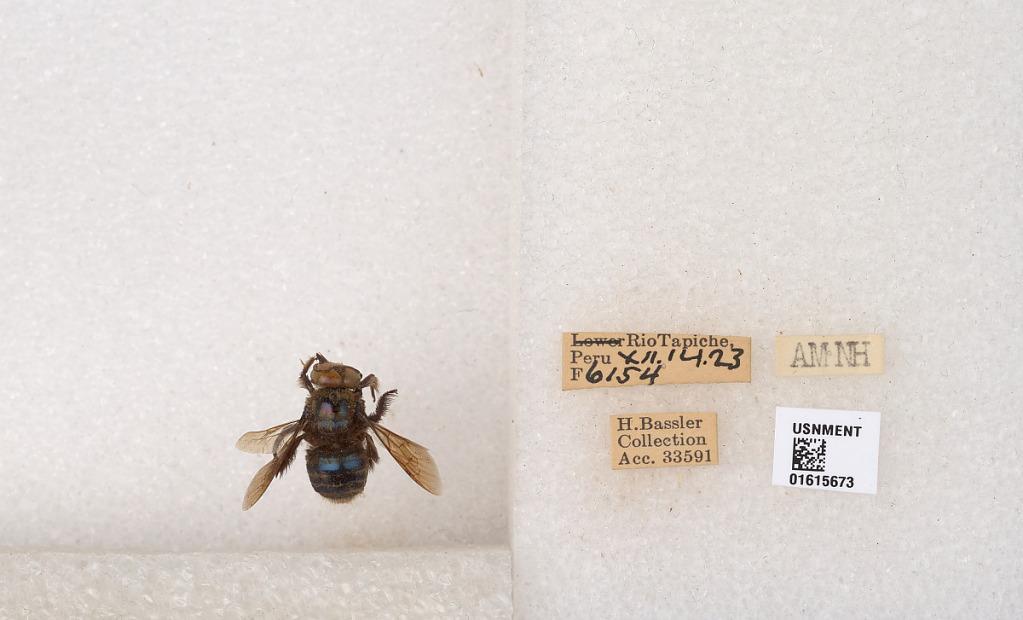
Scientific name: Xylocopa (Schonnherria) muscaria (Fabricius)
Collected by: H. Bassler
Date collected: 1923-12-14
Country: Peru
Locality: Rio Tapiche